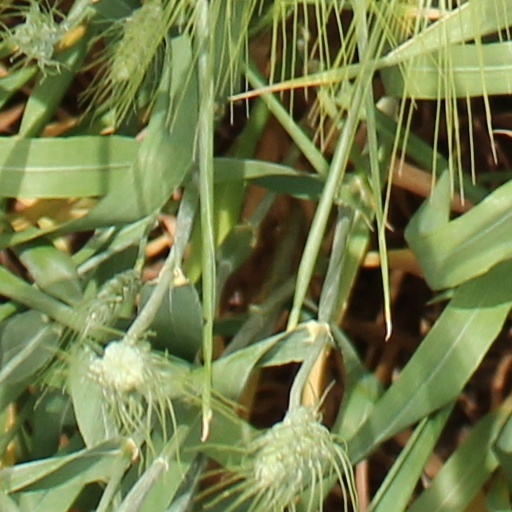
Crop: wheat